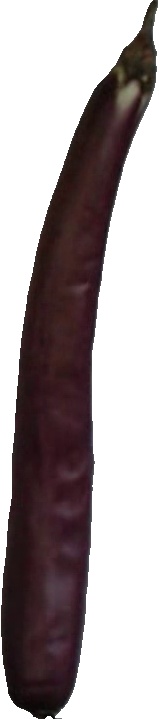
Label: eggplant_long_1